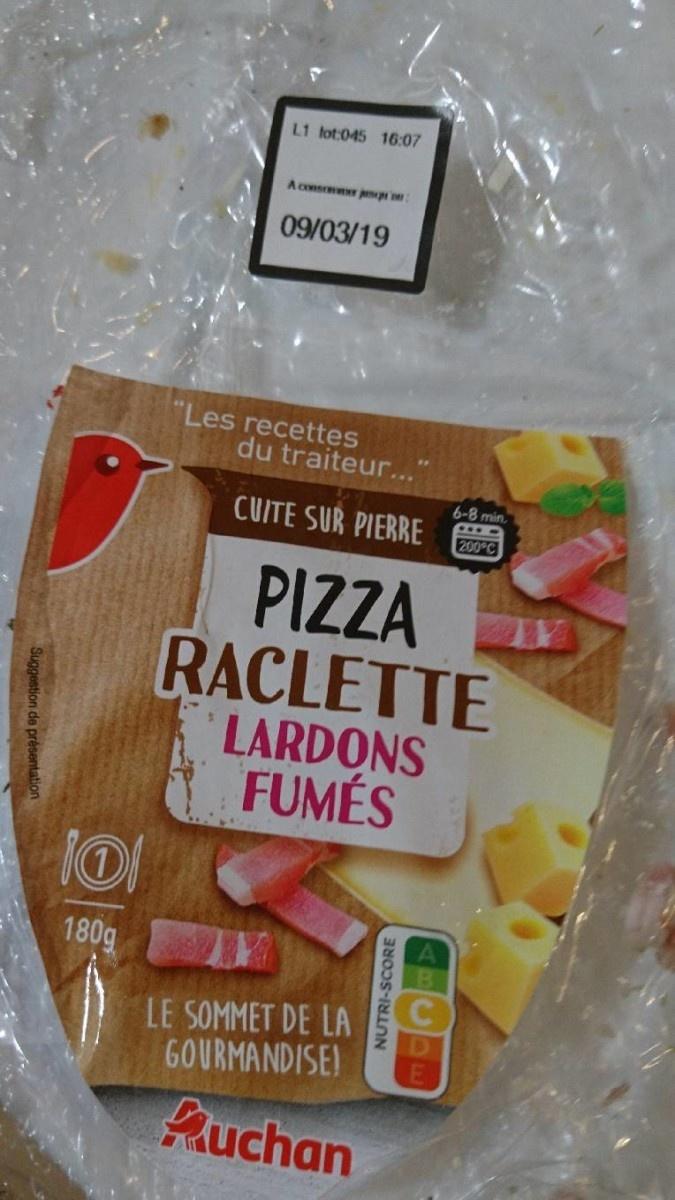
Nutri-Score label: nutriscore-c